Professional wrestling strikes

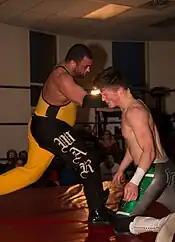
Eddie Kingston executing a spinning backfist against Tyler Thomas

A move in which a wrestler jumps through the second and top rope while holding on to the ropes, using the momentum to swing back around into the ring. Originally performed as a "fake" dive to make opponents and fans think that the wrestler was about to dive through the ropes to opponents outside of the ring, later modified to become a kick to the head of an opponent who is hung on the second rope. This move requires high agility and is mainly used by smaller wrestlers in Japan and Mexico. It was popularized internationally by Rey Mysterio, who called the move "619" (after the area code for Mysterio's hometown). It would since also be used by Dominik Mysterio, Iyo Sky and Claudio Castagnoli, with the latter referring to the move as the "Swiss-1-9".